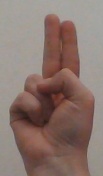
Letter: taa